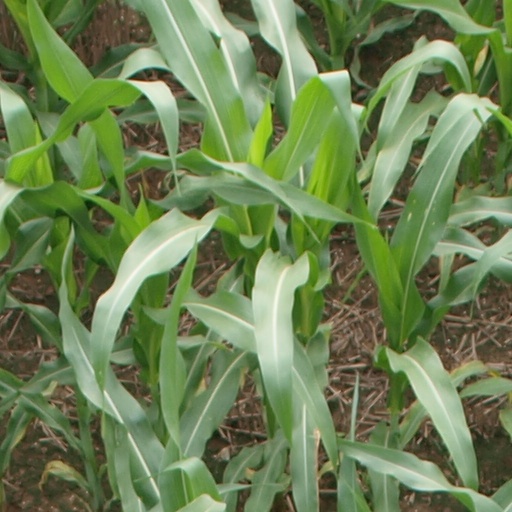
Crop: maize; corn